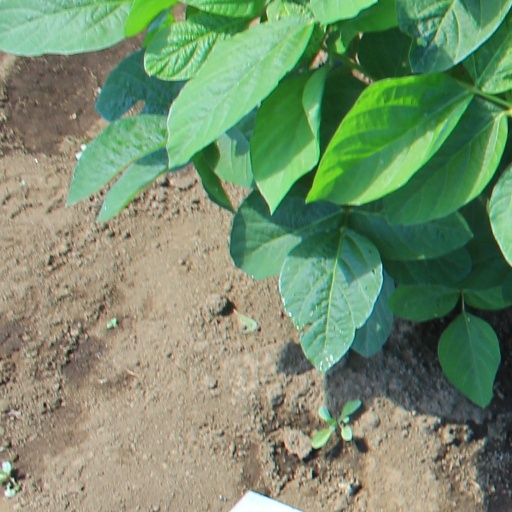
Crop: soybean